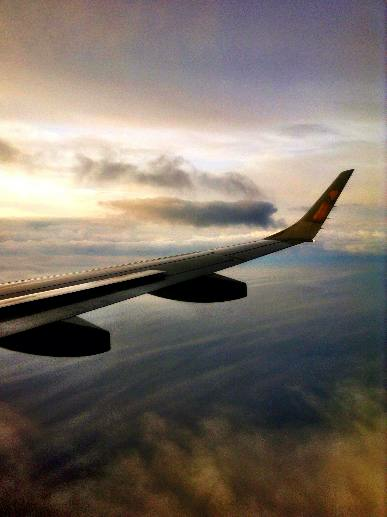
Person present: No